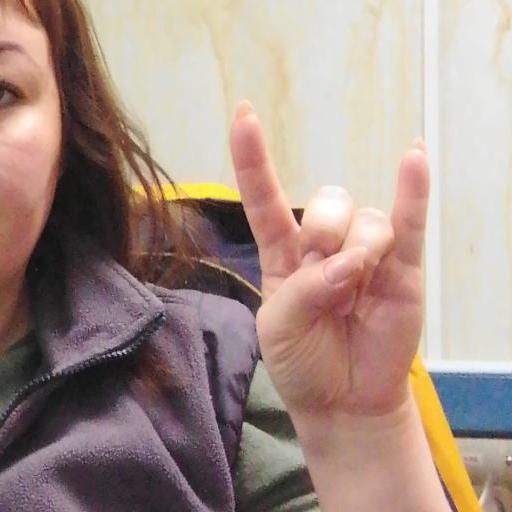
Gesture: rock